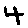
Label: 4